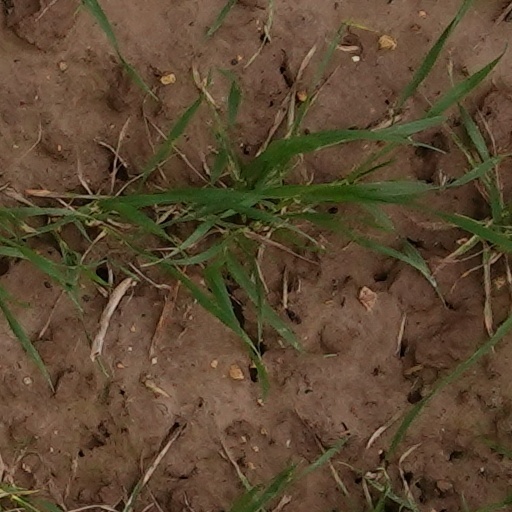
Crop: wheat